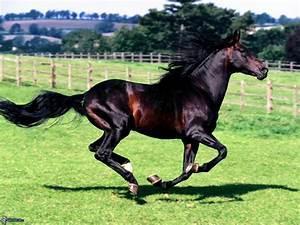
horse